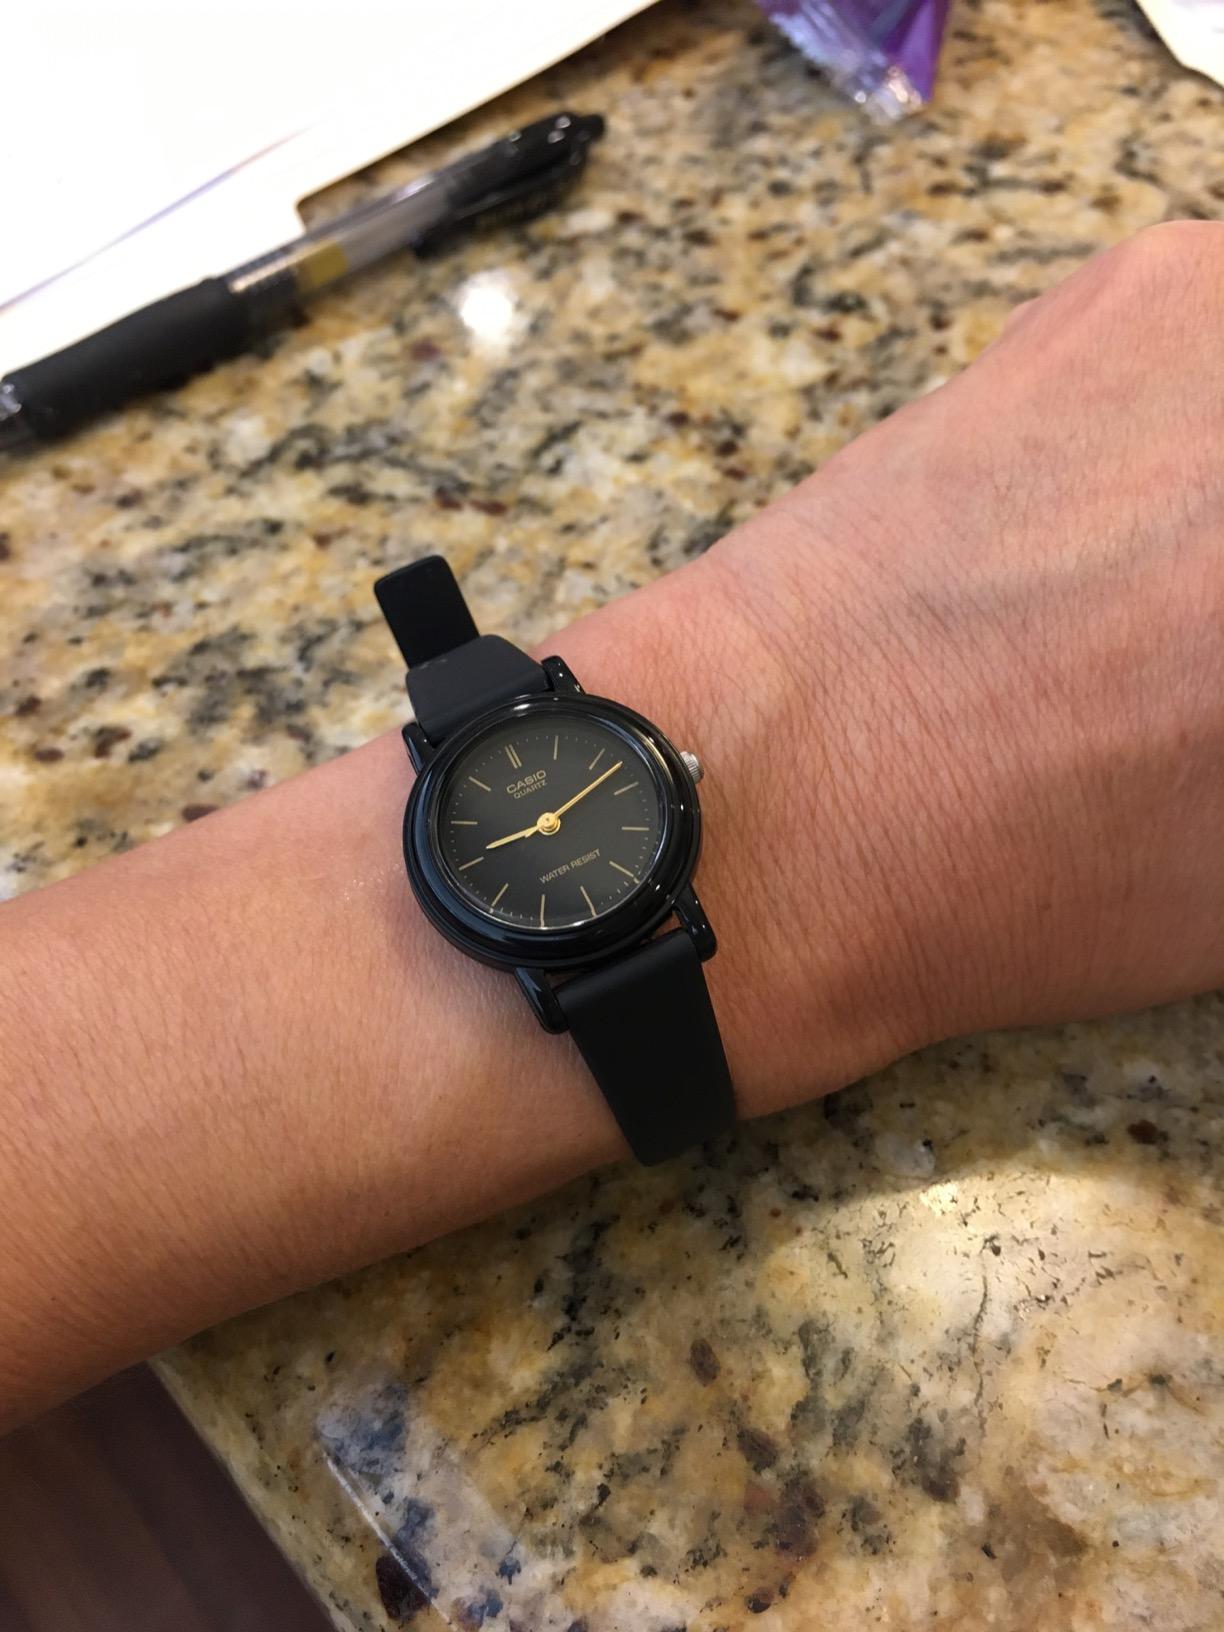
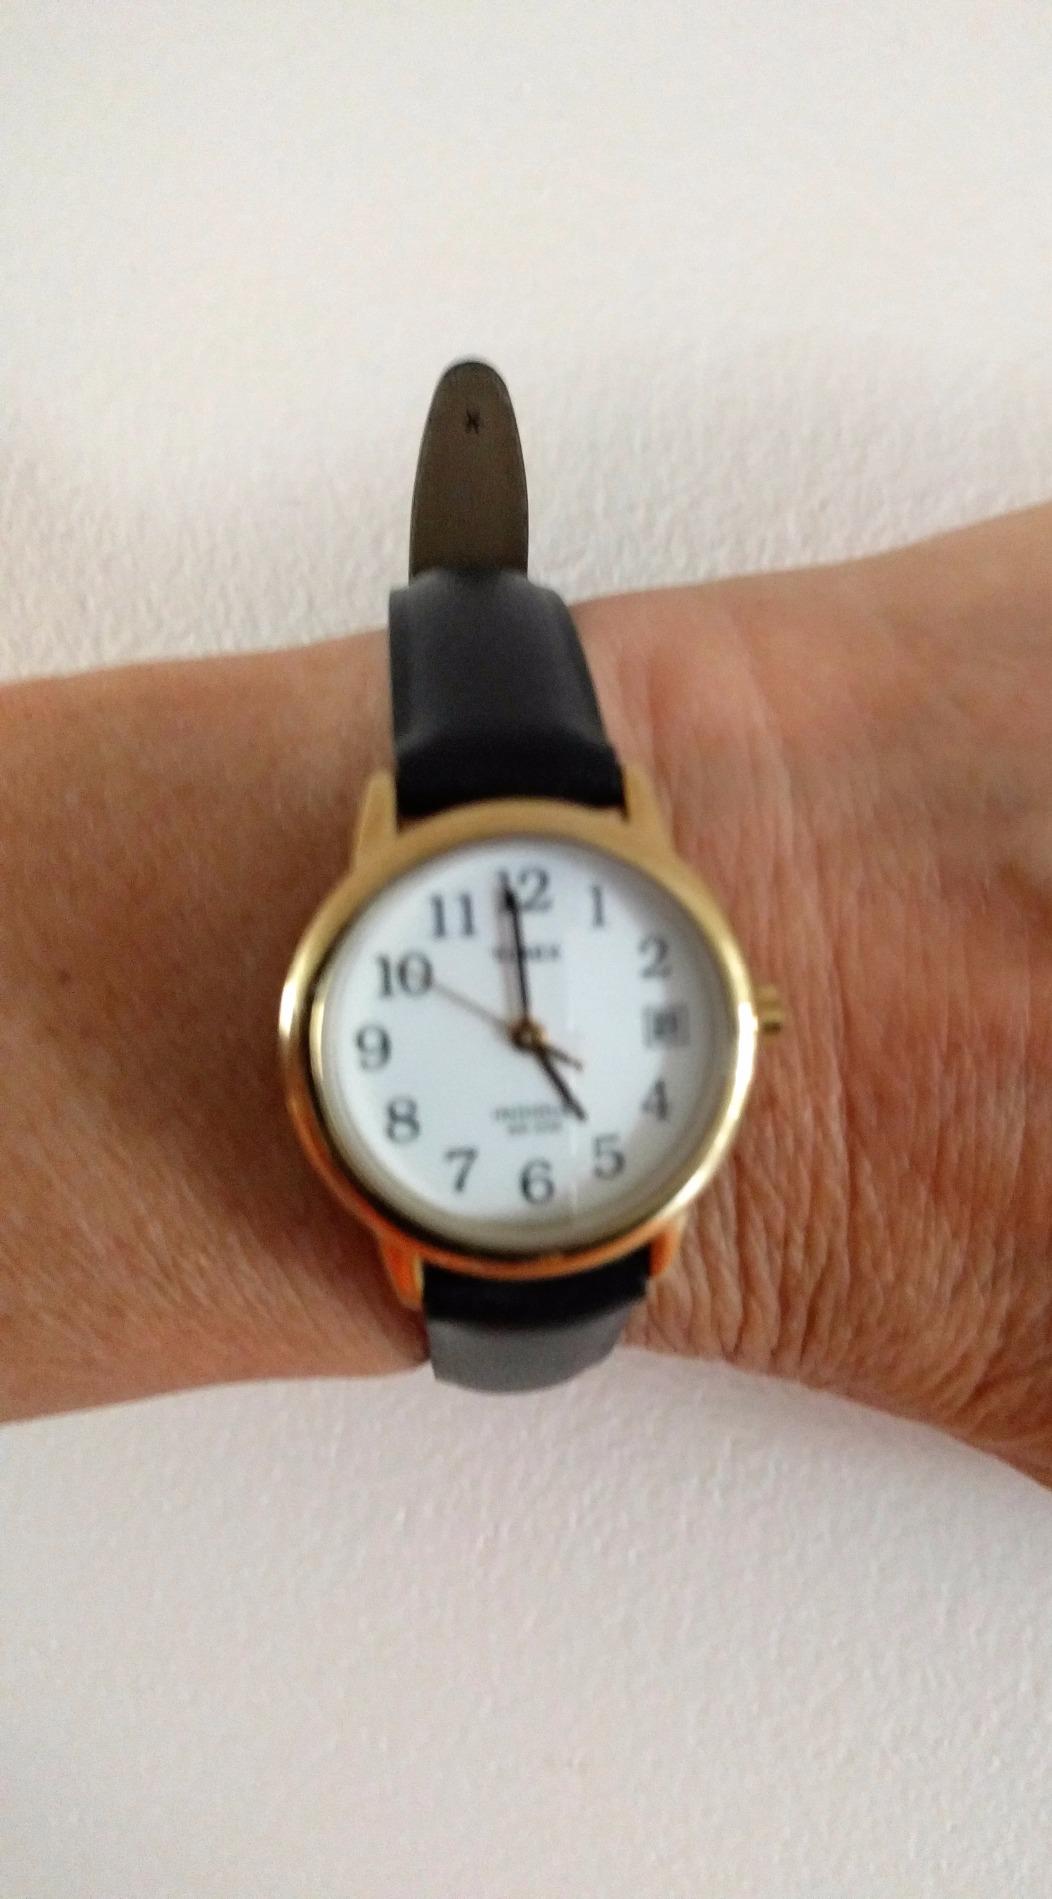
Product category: accessories_watch
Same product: no